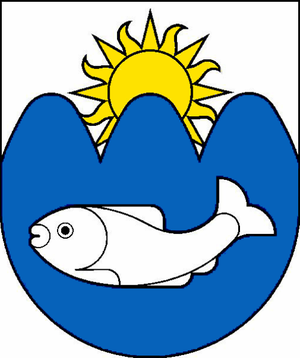
Myjava est une ville de région de Trenčín, en Slovaquie, eet le chef-lieu du district de Myjava. Sa population s'élève à 12 800 habitants.